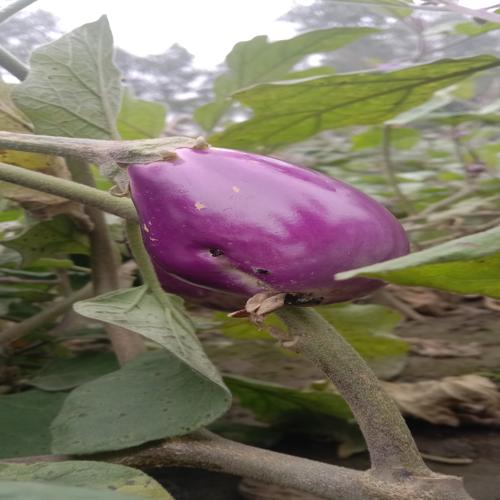
Label: Shoot and Fruit Borer